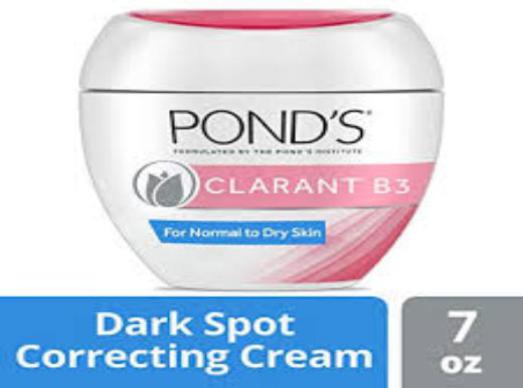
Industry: Necessities